Climate of Istanbul

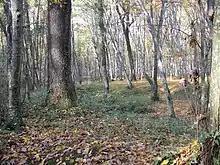
Belgrad Forest in Bahçeköy, consisting of mixed oak and beech, is the wettest place in Istanbul.

The climate near the Bosporus is cooler, wetter and cloudier, and represents a good average of the region of Istanbul. It is classified as humid subtropical by both Köppen and Trewartha, although non-urbanized and hilly regions are mostly oceanic, as most of the region likely was before urbanization. Bohn further comments on this region by stating that, starting here, the precipitation regime is profoundly impacted by the Black Sea.